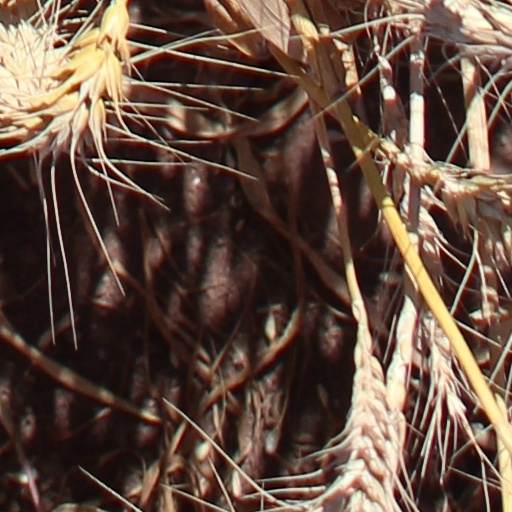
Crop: wheat